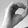
ASL letter: O